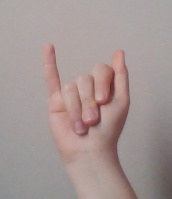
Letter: meem